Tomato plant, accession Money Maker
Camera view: bottom (45 deg); turntable rotation: 0 degrees
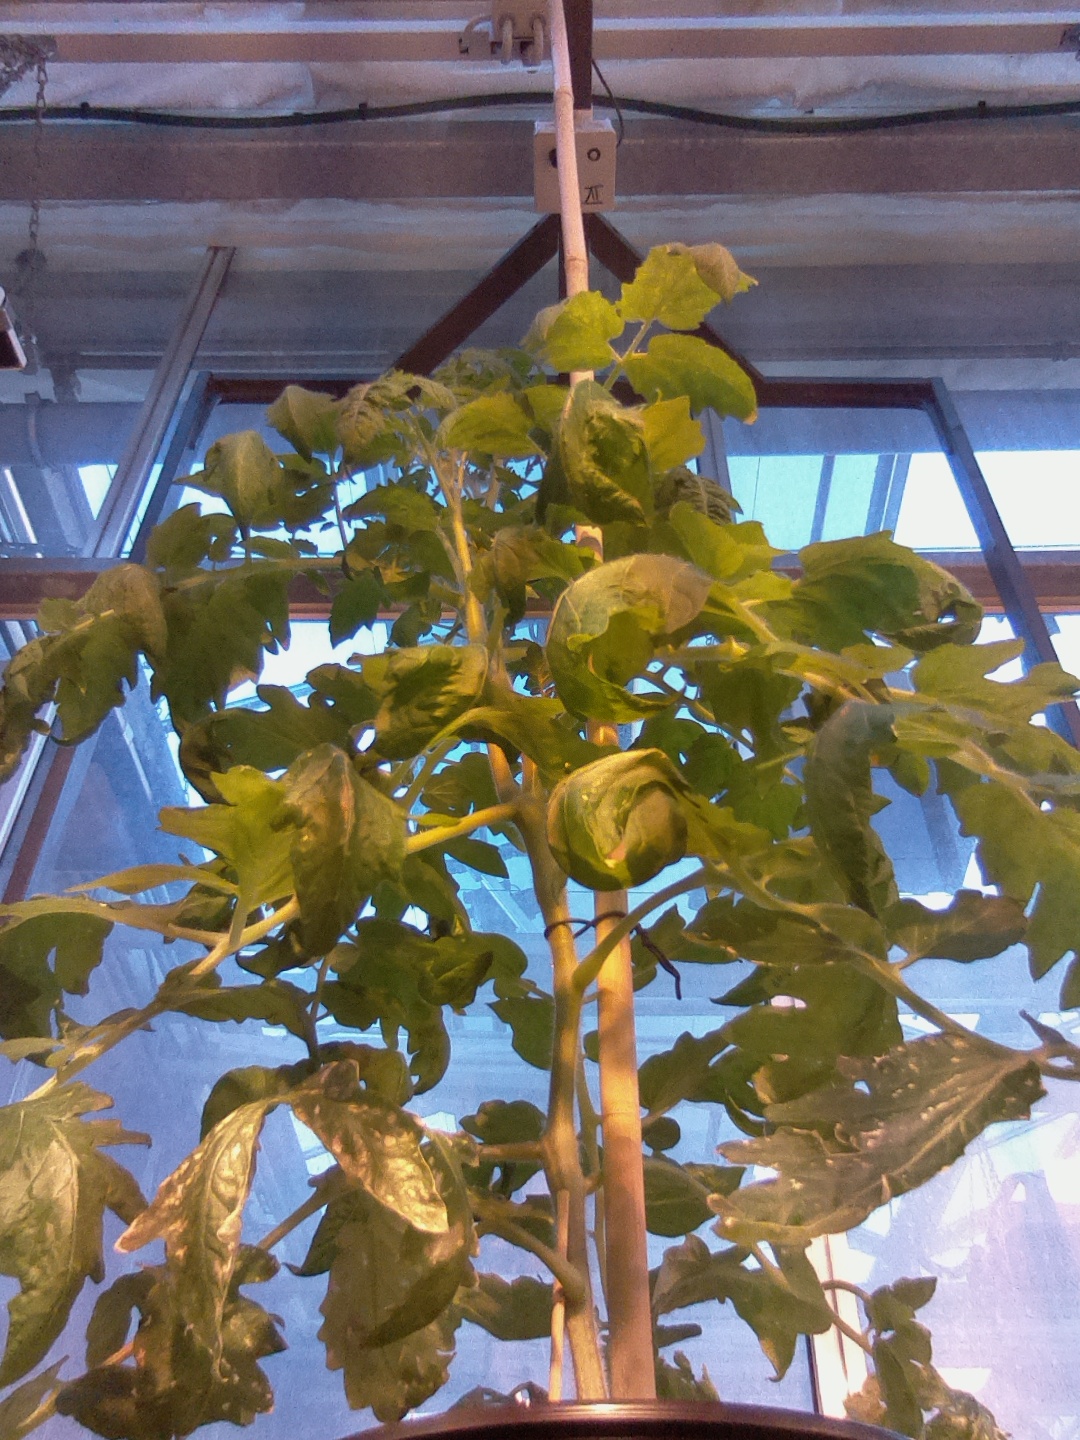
BBCH growth stage 63: 30%-40% of flowers open